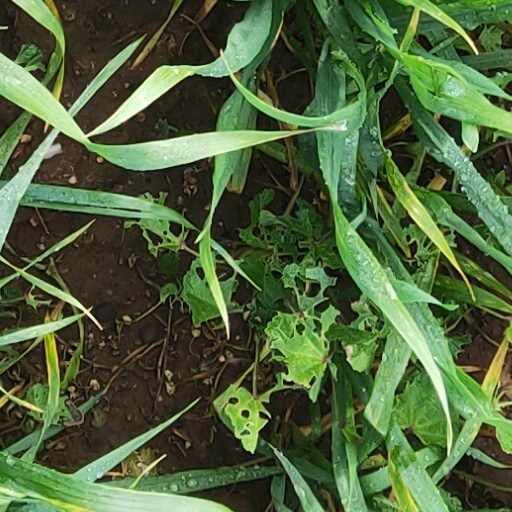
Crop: wheat